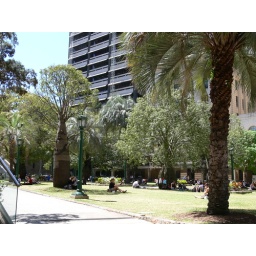
Lunch time crowd in Anzac Square sitting amongst the bottle and palm trees .Brisbane .